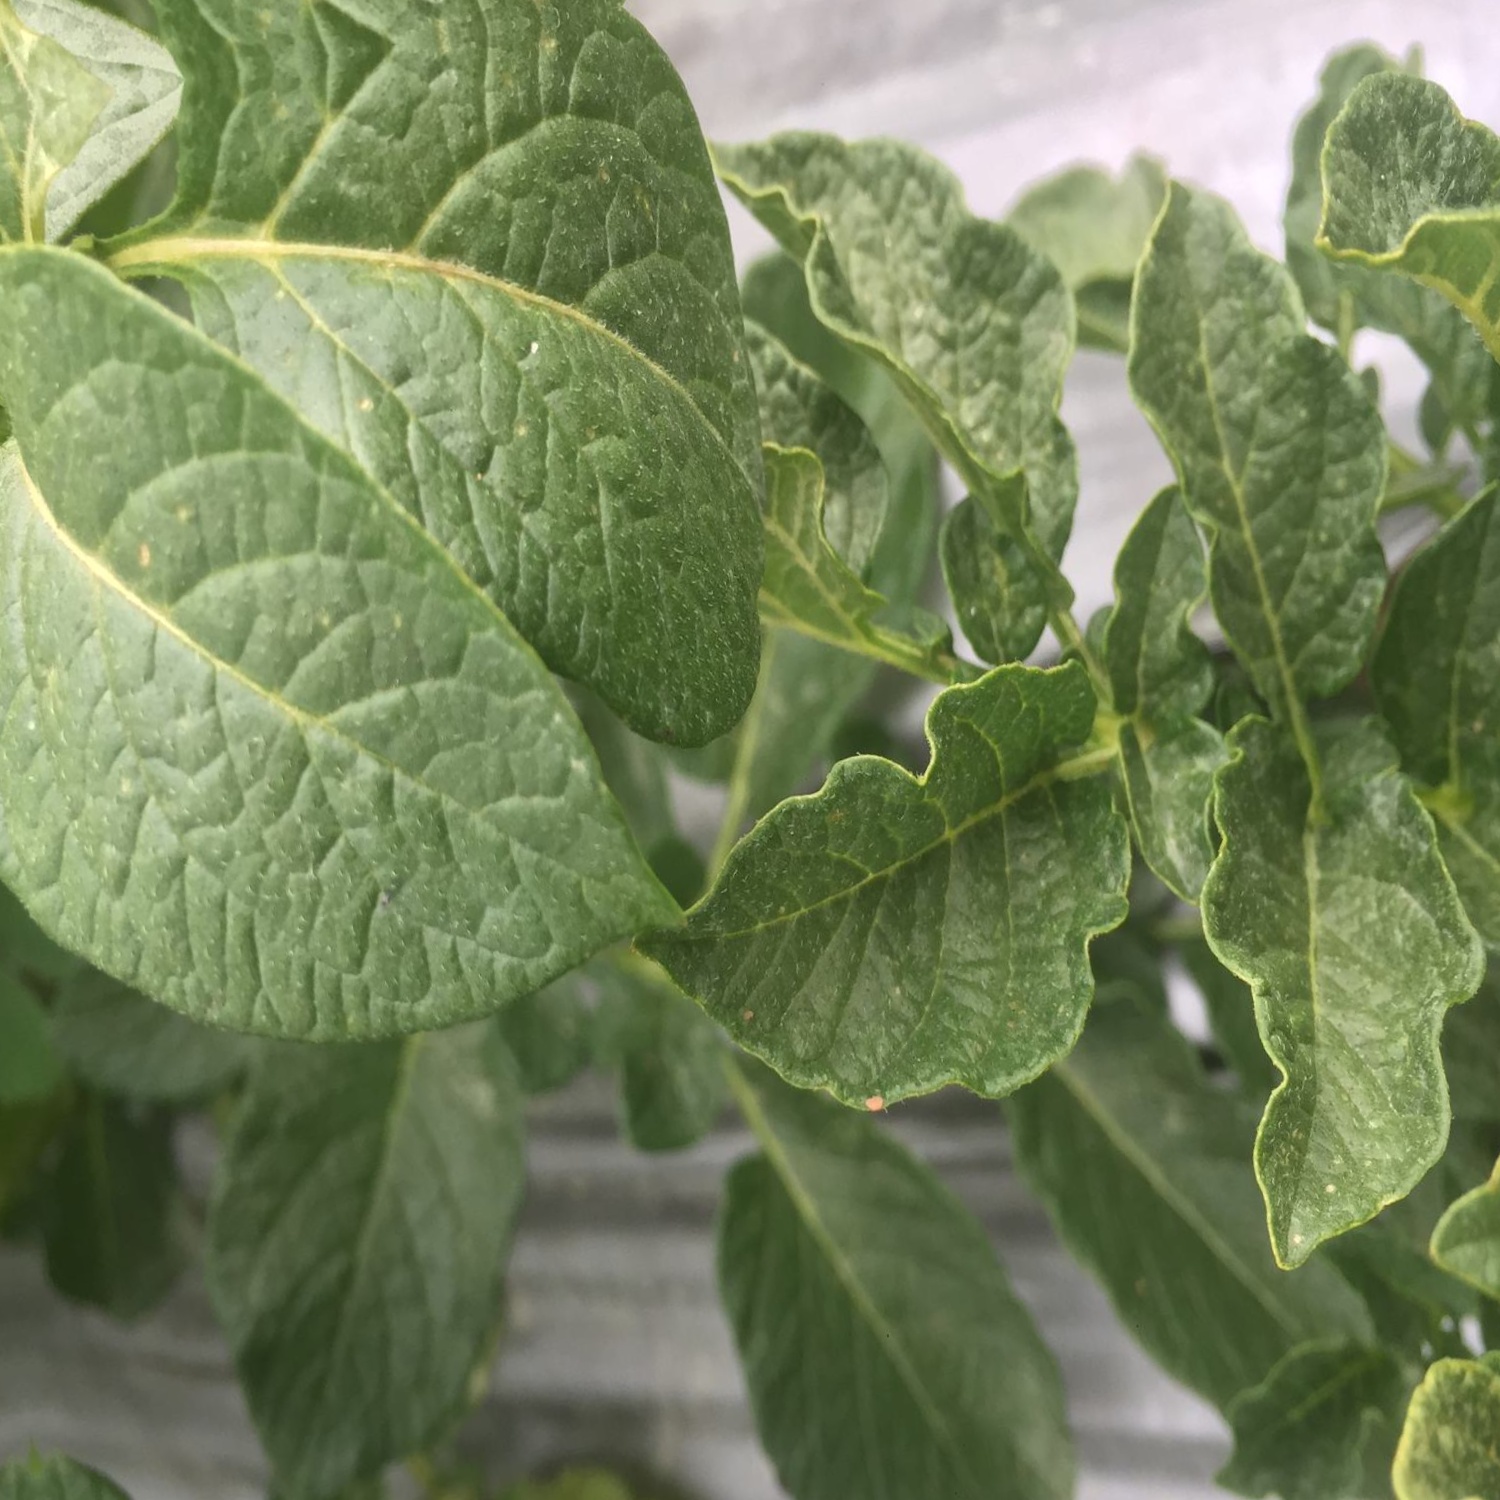
Etiqueta: Virus